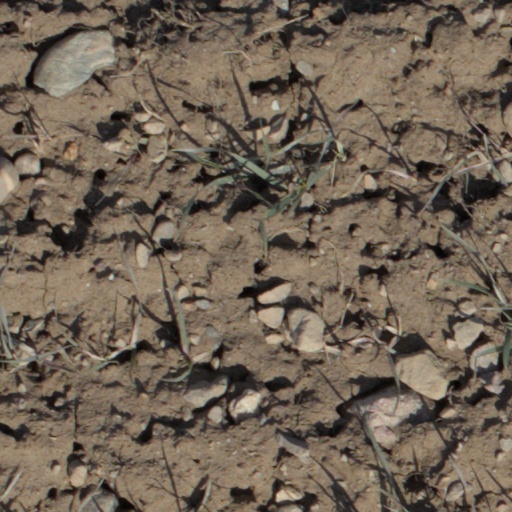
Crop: wheat